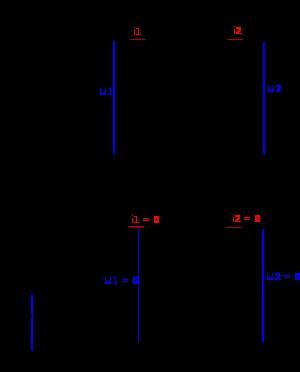
Les essais diélectriques ont pour but de vérifier le niveau d’isolement assigné d’un appareil électrique. Si le champ électrique dépasse la tenue diélectrique de l'appareil, un claquage se produit et l'appareil peut voir ses propriétés physiques modifiées de façon réversible ou irréversible. Dans le cas d'appareils à haute tension, la tenue diélectrique doit se régénérer après tout claquage éventuel dû à une surtension excessive, de façon à assurer la continuité de service après l'élimination du défaut.